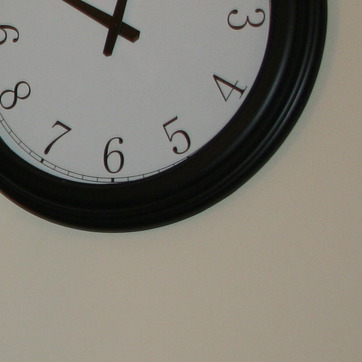
Material: plastic